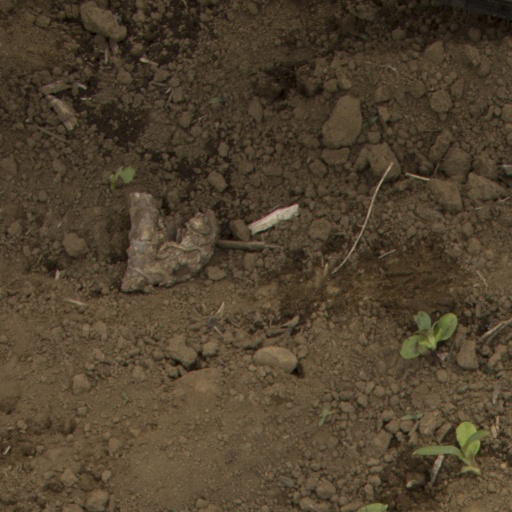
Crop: Jerusalem artichoke